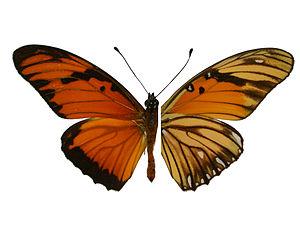
Agraulis vanillae est une espèce américaine de lépidoptères de la famille des Nymphalidae et de la sous-famille des Heliconiinae.